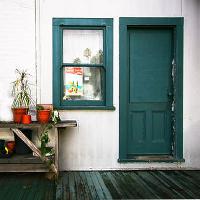
Weather: cloudy or overcast